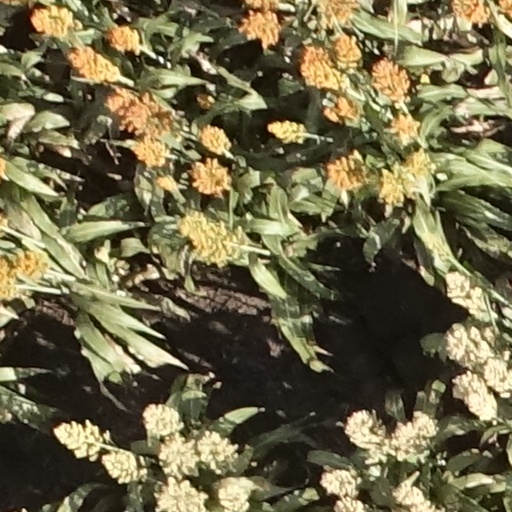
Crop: sorghum